Brumby

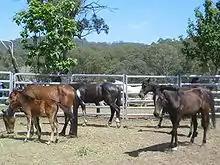
Four thin horses and a foal in a pen fenced with pipe panels, some eating hay

The traditional method of removal, called brumby running, is reminiscent of Banjo Paterson's iconic poem, "The Man from Snowy River" where expert riders rope the brumbies and remove them to a new location.